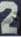
Number: 2